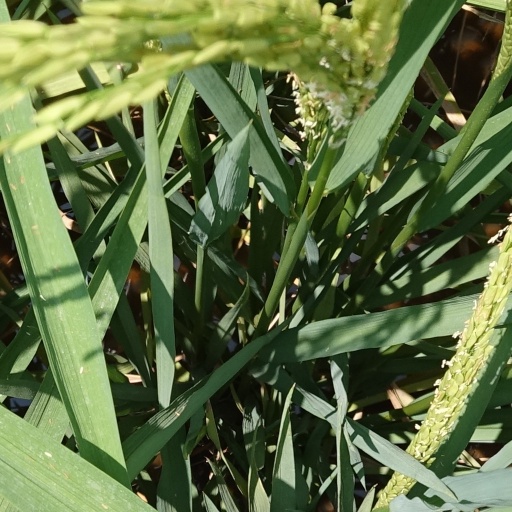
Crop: rice